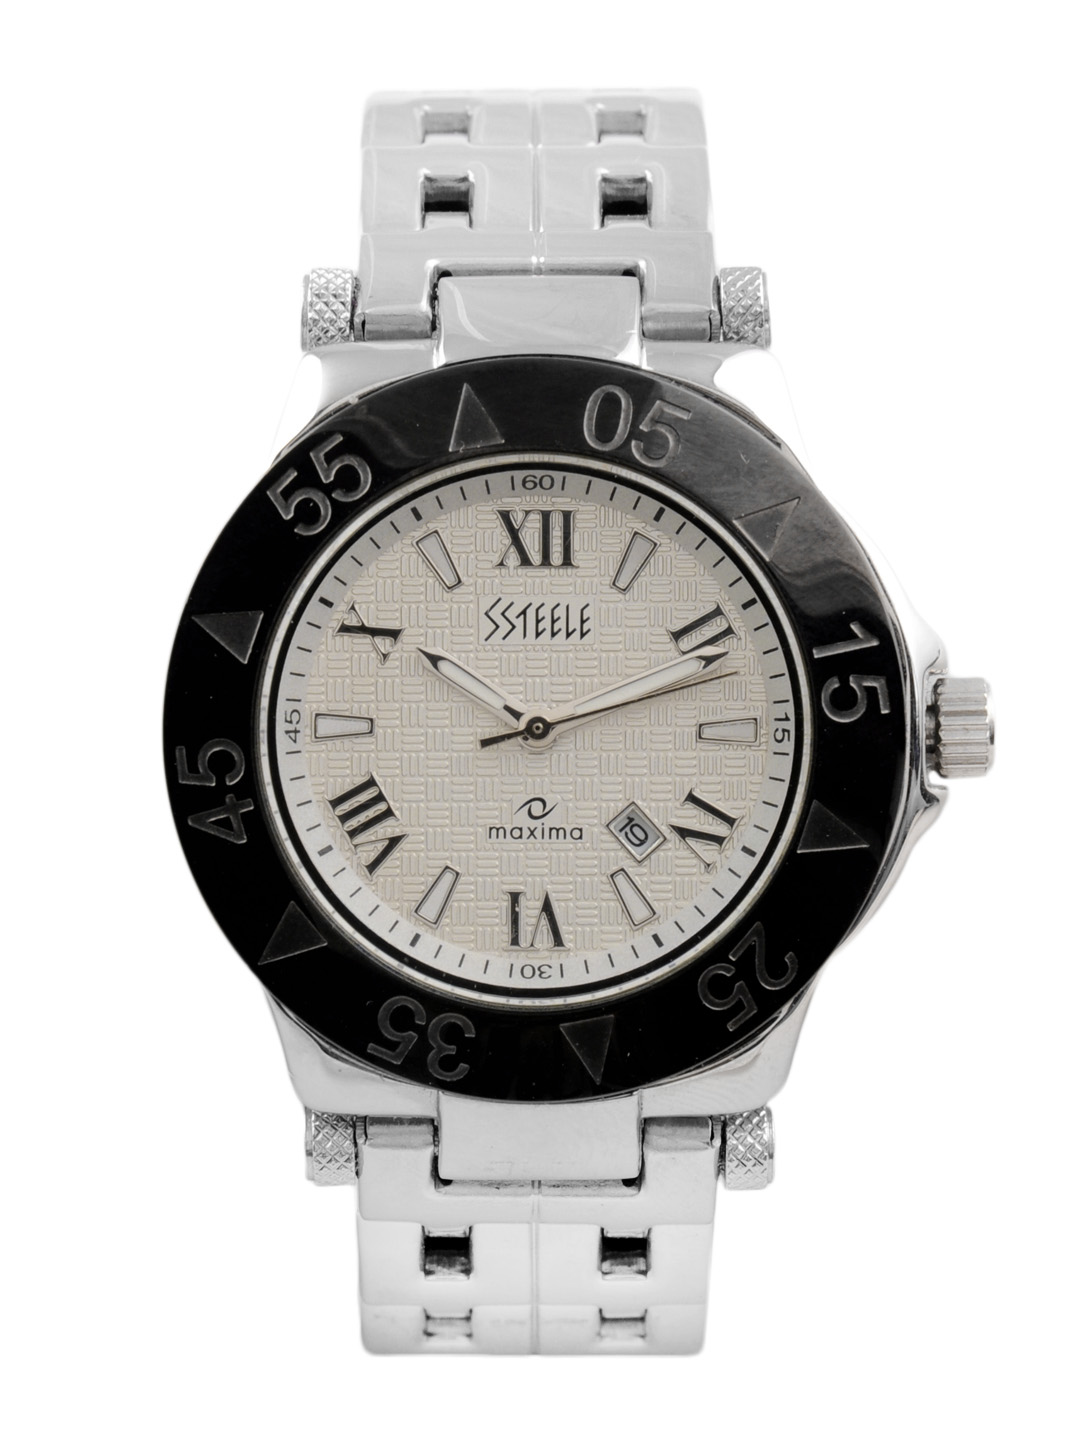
Maxima Women Steel Watch
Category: Accessories / Watches / Watches
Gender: Women
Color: Steel
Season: Winter 2016
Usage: Casual